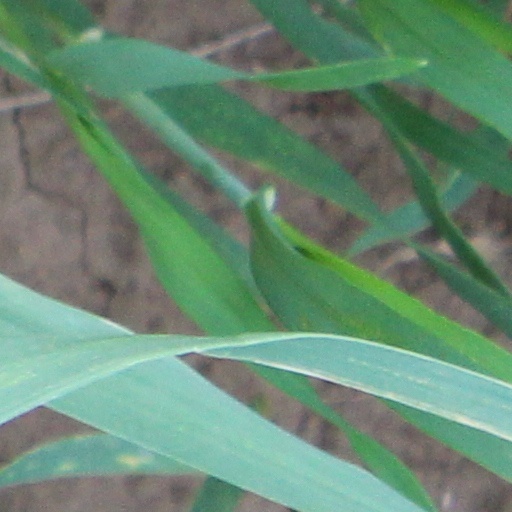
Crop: wheat